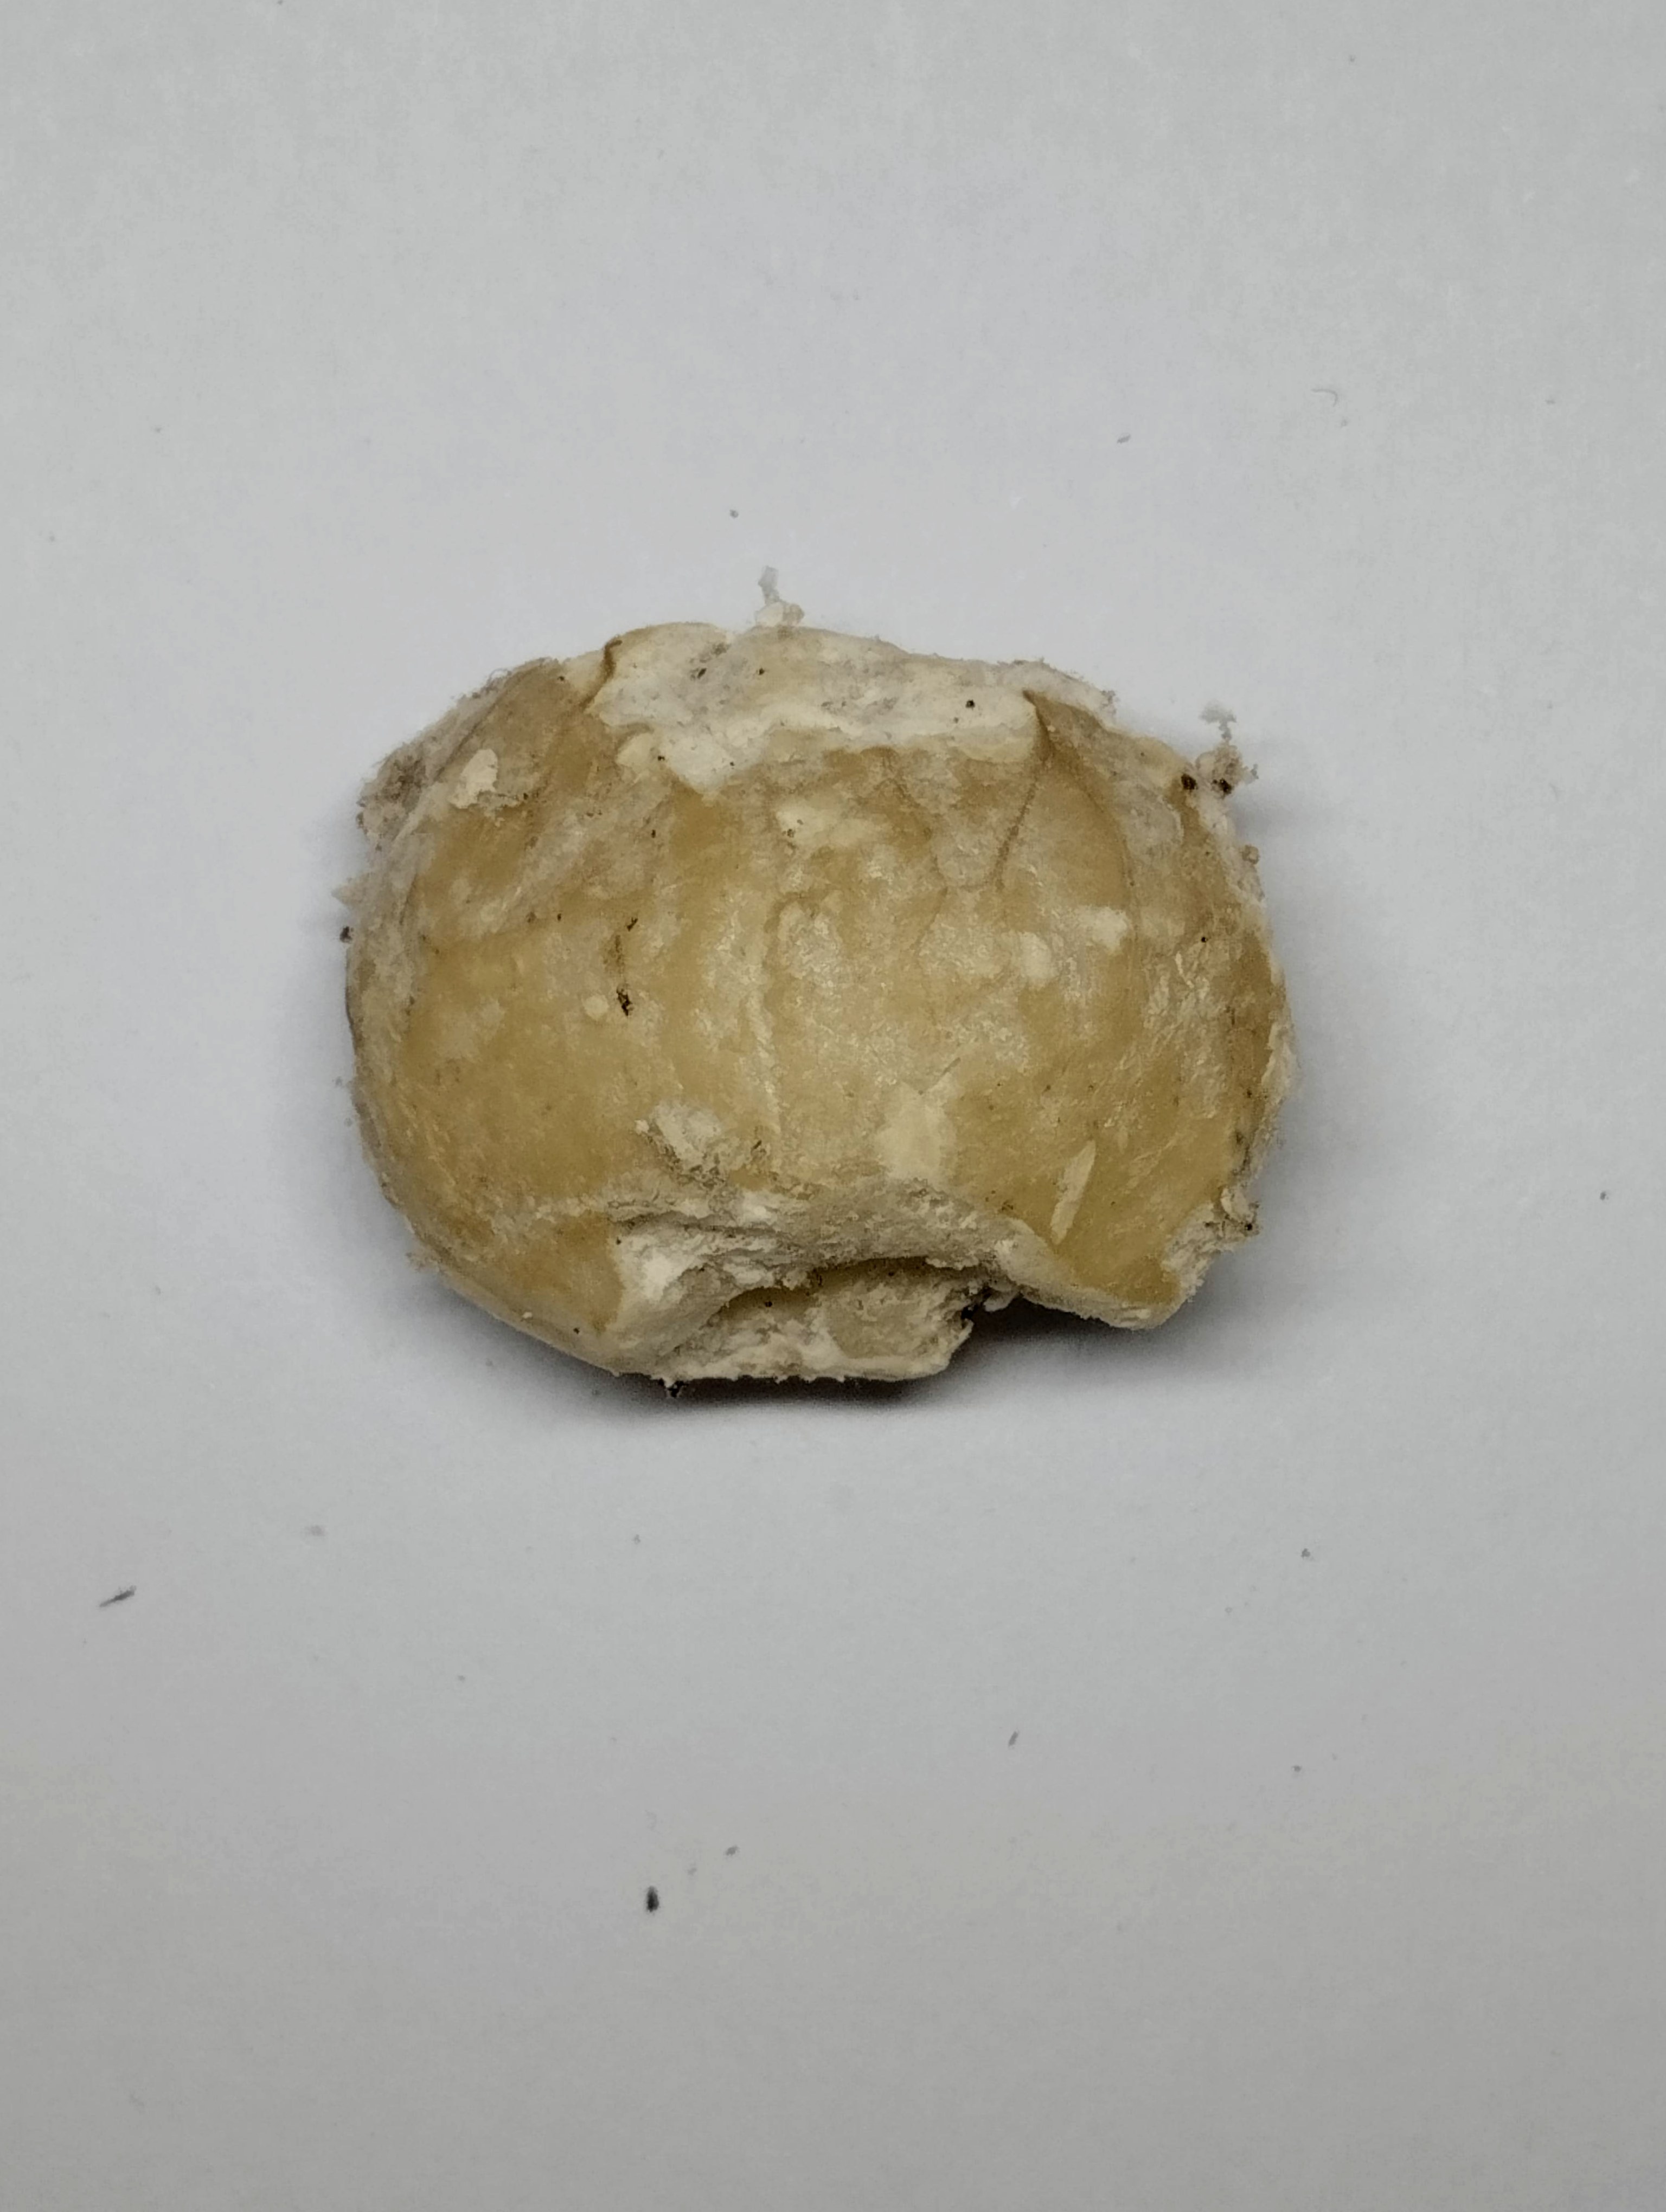
Label: rusak (damaged seed)